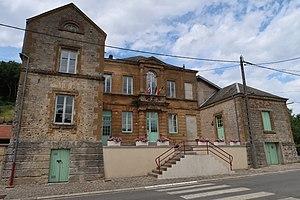
Mont-devant-Sassey, mairie
Mont-devant-Sassey est une commune française située dans le département de la Meuse, en région Grand Est.